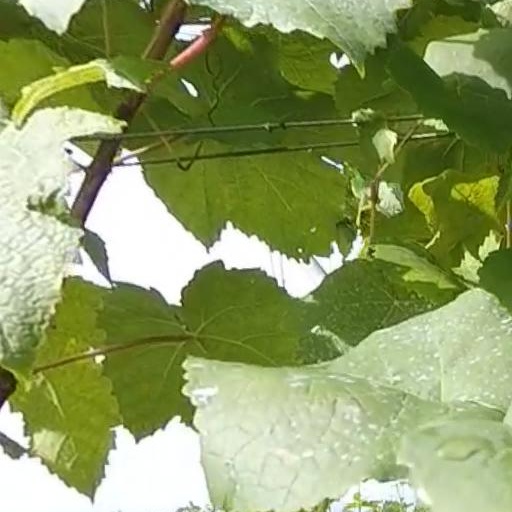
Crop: grape